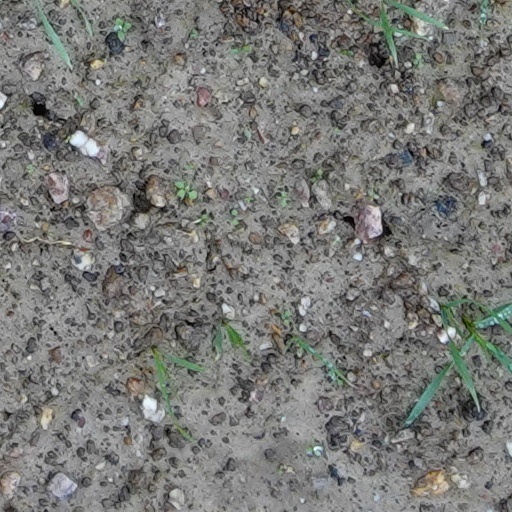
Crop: wheat